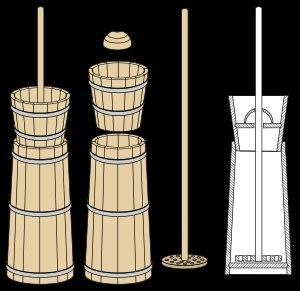
Le babeurre, ou lait de baratte, aussi appelé lait ribot, lait battu, lait de beurre ou lait à fermentation qualitative est un liquide blanc, au goût aigrelet, traditionnellement issu de crème fraîche ou fermentée ou de lait fermenté et après fabrication du beurre par barattage.